Shri Swaminarayan Mandir, Karachi

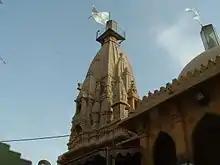
The Shikhar of the Swaminarayan Temple in Karachi

The temple became a refugee camp in 1947. The original images of Swaminarayan were removed and taken to India during the turbulent times of independence. One murti that was originally at this temple is now located in Khan Village, Rajasthan. People who wished to settle in India from all over Sindh awaited their departure to India by ship at this temple. The temple was visited by Muhammad Ali Jinnah, the founder of Pakistan during this period. In 1989, for the first time since the independence in 1947, a group of sadhus from the Shri Swaminarayan Mandir, Ahmedabad visited the temple. Since then, small groups from the Ahmedabad temple pay this temple a visit every few years in a pilgrimage.